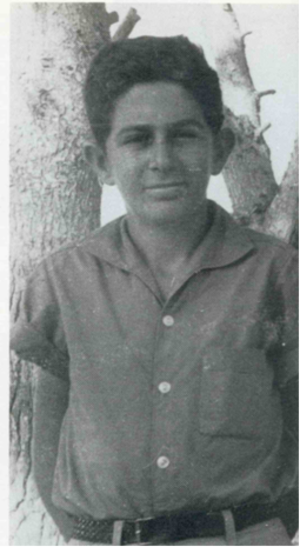
Le jeune vénérable Faustino Pérez-Manglano Magro.
Faustino Pérez-Manglano Magro, était un jeune espagnol, atteint de la maladie de Hodgkin. Élève du collège marianiste de Nuestra Señora del Pilar à Valence, et membre de la Famille marianiste, il a été déclaré vénérable par le pape Benoît XVI le 14 janvier 2011.
Cette liste de saints concerne les saints, bienheureux, et vénérables reconnus comme tels par l'Église catholique, ayant vécu au XXᵉ siècle. Sur cette période, l'Église a donné comme modèles évangéliques 152 saints et 2 038 bienheureux.